Maryland in the American Revolution

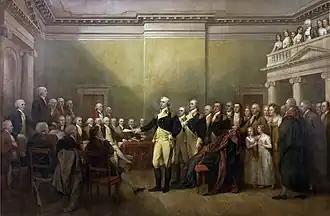
Painting by John Trumbull of "General George Washington Resigning His Commission" as commander-in-chief of the Continental Army, at the Maryland State House on State Circle in Annapolis on December 23, 1783, after the end of the Revolutionary War and the ratification of the Treaty of Paris.

Then Province of Maryland had been a British / English colony since 1632, when Sir George Calvert, first Baron of Baltimore and Lord Baltimore (1579–1632), received a charter and grant from King Charles I of England and first created a haven for English Roman Catholics in the New World, with his son, Cecilius Calvert (1605–1675), the second Lord Baltimore equipping and sending over the first colonists to the Chesapeake Bay region in March 1634. The first signs of rebellion against the mother country occurred in 1765, when the tax collector Zachariah Hood was injured while landing at the second provincial capital of Annapolis docks, arguably the first violent resistance to British taxation in the colonies. After a decade of bitter argument and internal discord, Maryland declared itself a sovereign state in 1776. The province was one of the Thirteen Colonies of British America to declare independence from Great Britain and joined the others in signing a collective Declaration of Independence that summer in the Second Continental Congress in nearby Philadelphia. Samuel Chase, William Paca, Thomas Stone, and Charles Carroll of Carrollton signed on Maryland's behalf.